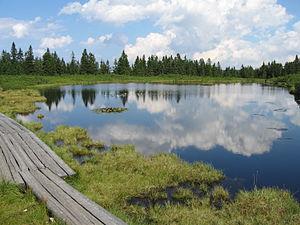
Lac Ribnica, Slovénie. Slovenščina: Slika Ribniškega jezera. 中文: 斯洛文尼亚里布尼察湖。
Ribnica est une commune du sud de la Slovénie située dans la région de la Basse-Carniole. La ville accueille un musée de l’apiculture.